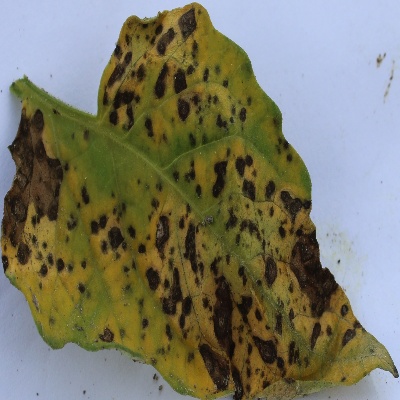
Crop: Tomato
Condition: septoria leaf spot